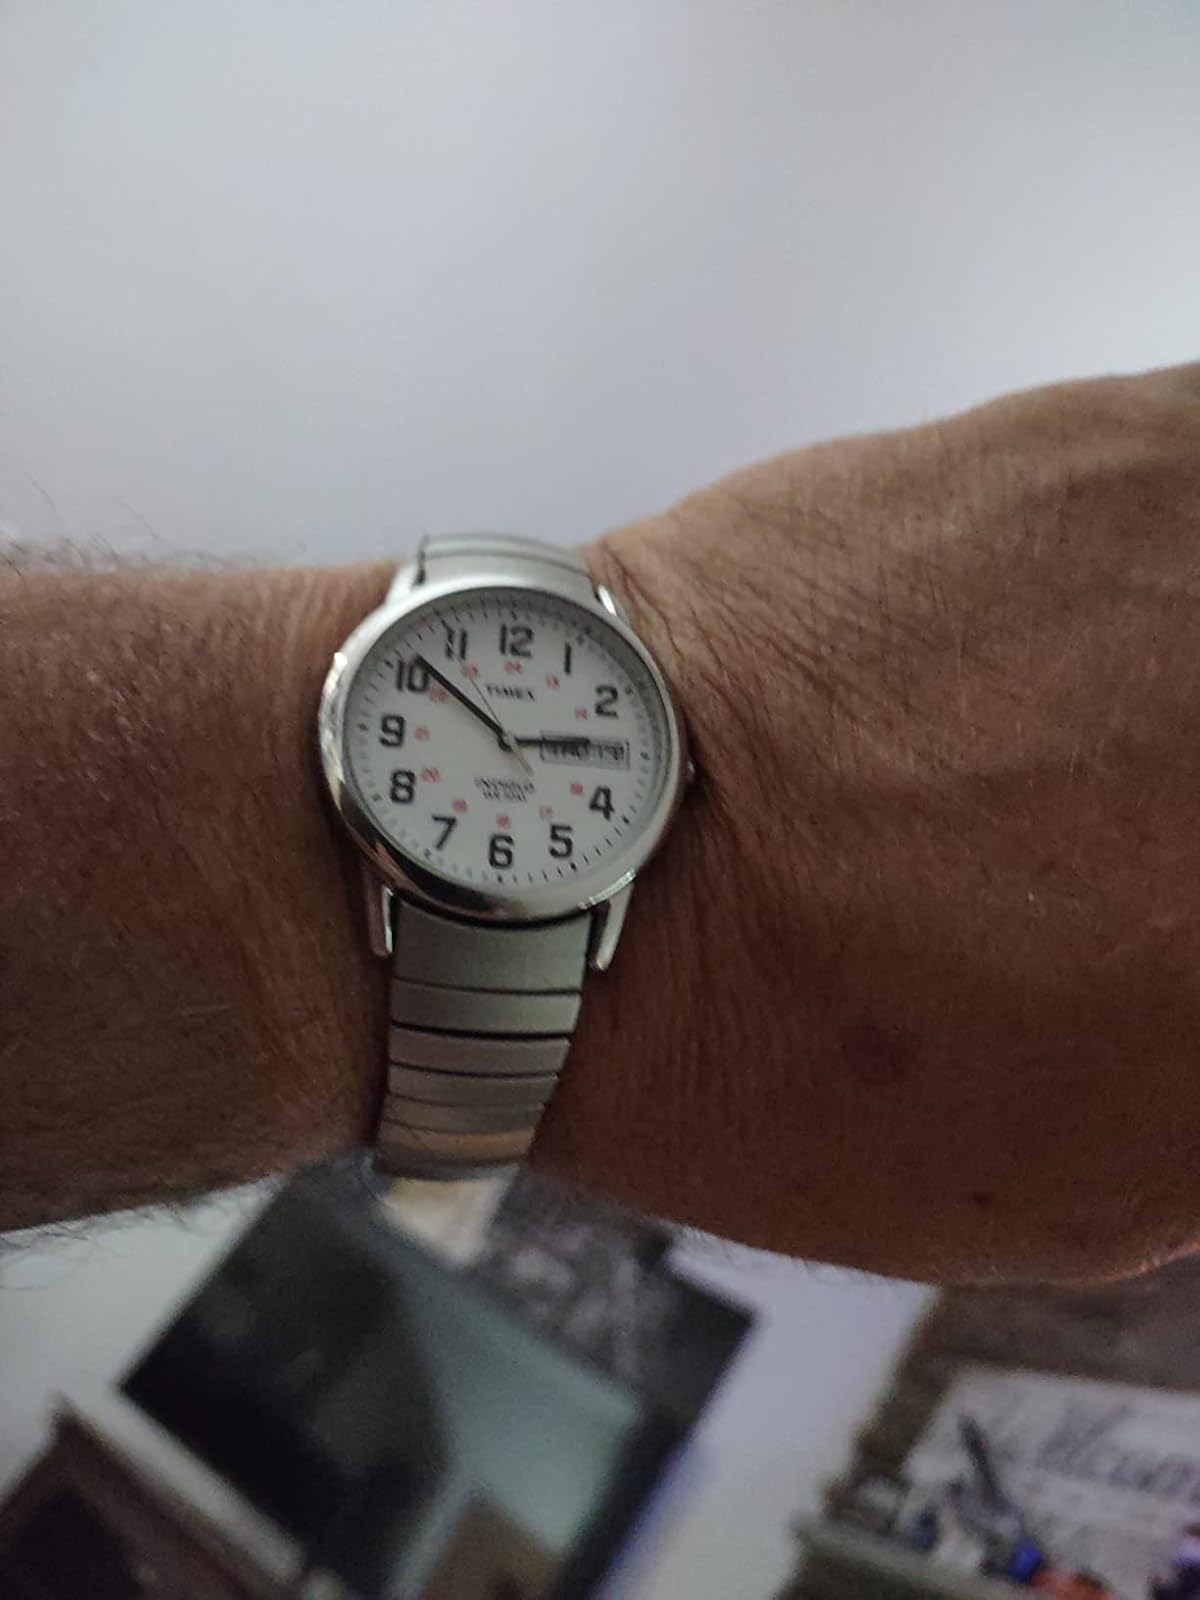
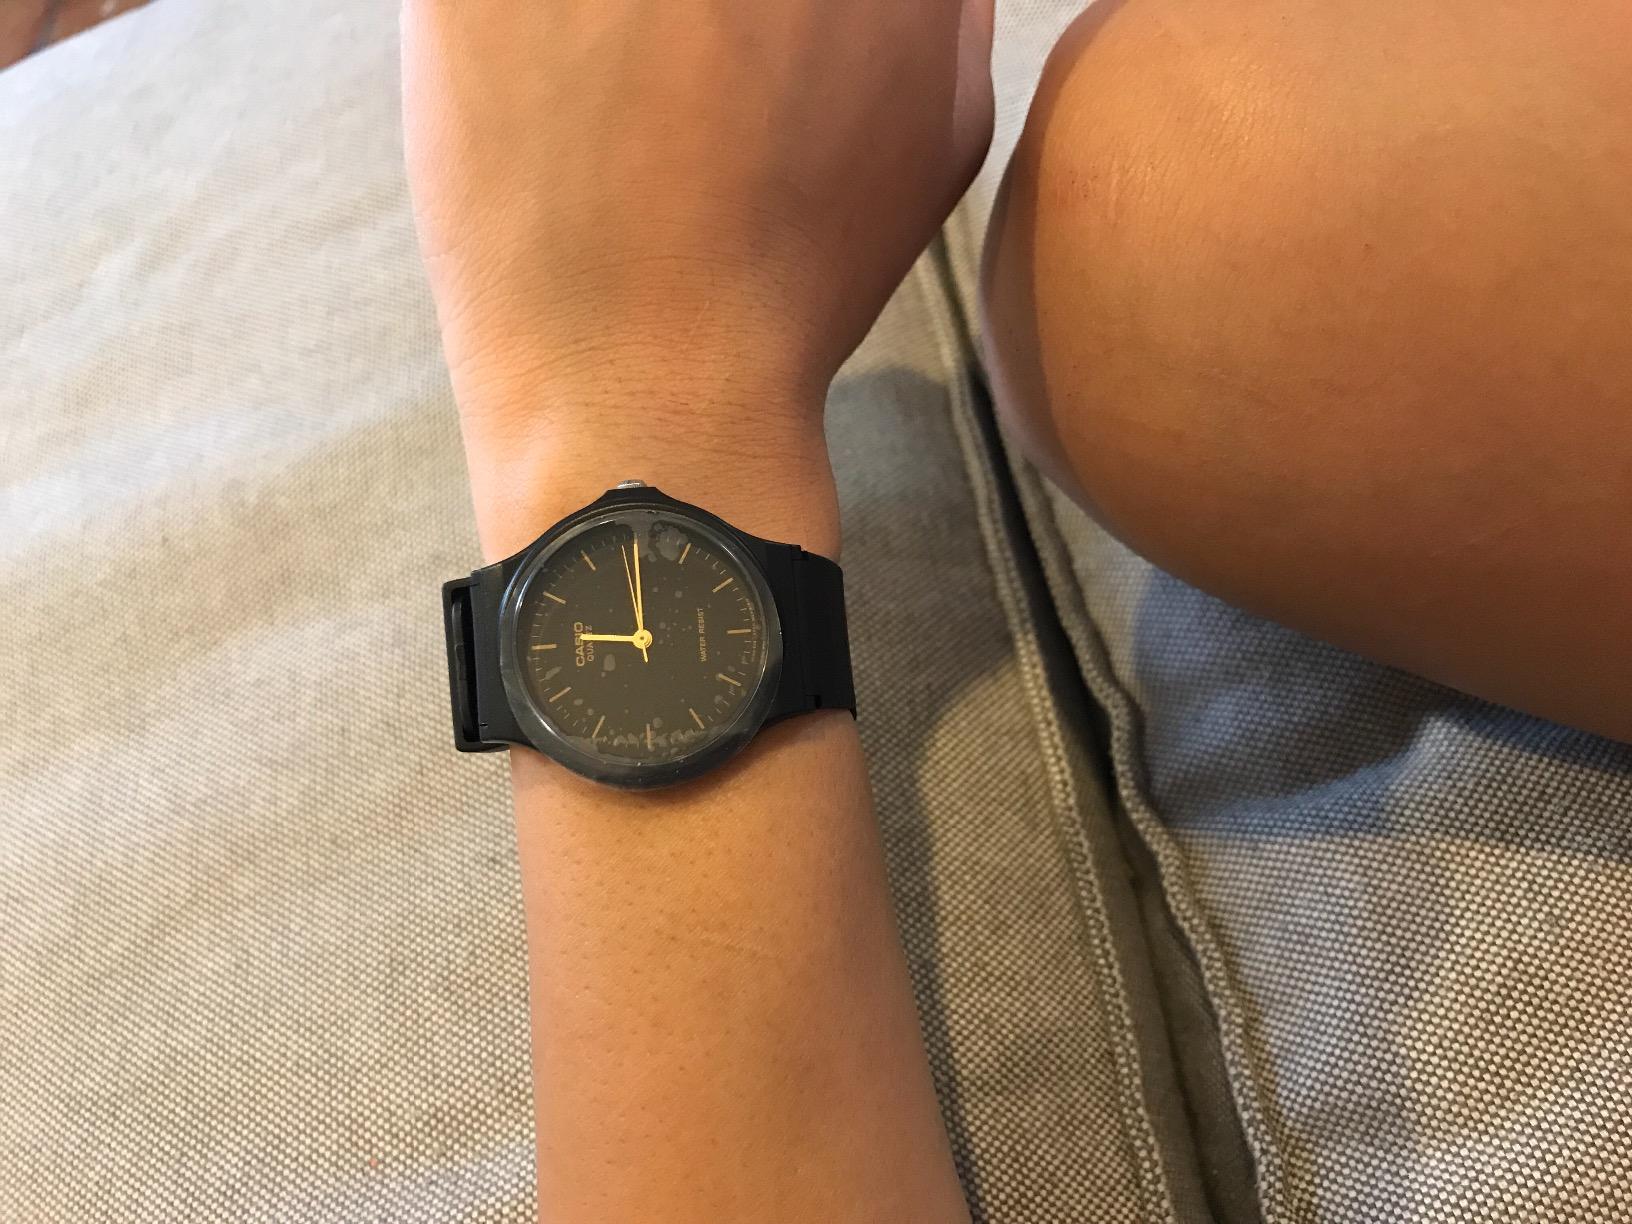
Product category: accessories_watch
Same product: no